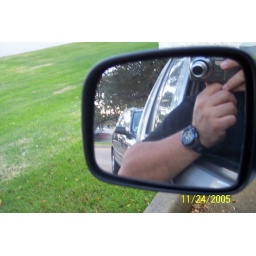
the person before me had seven cycles to go through in th car wash. dood